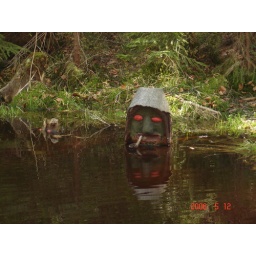
There were little wooden statues in the water on our boat tour at Adrspasske.